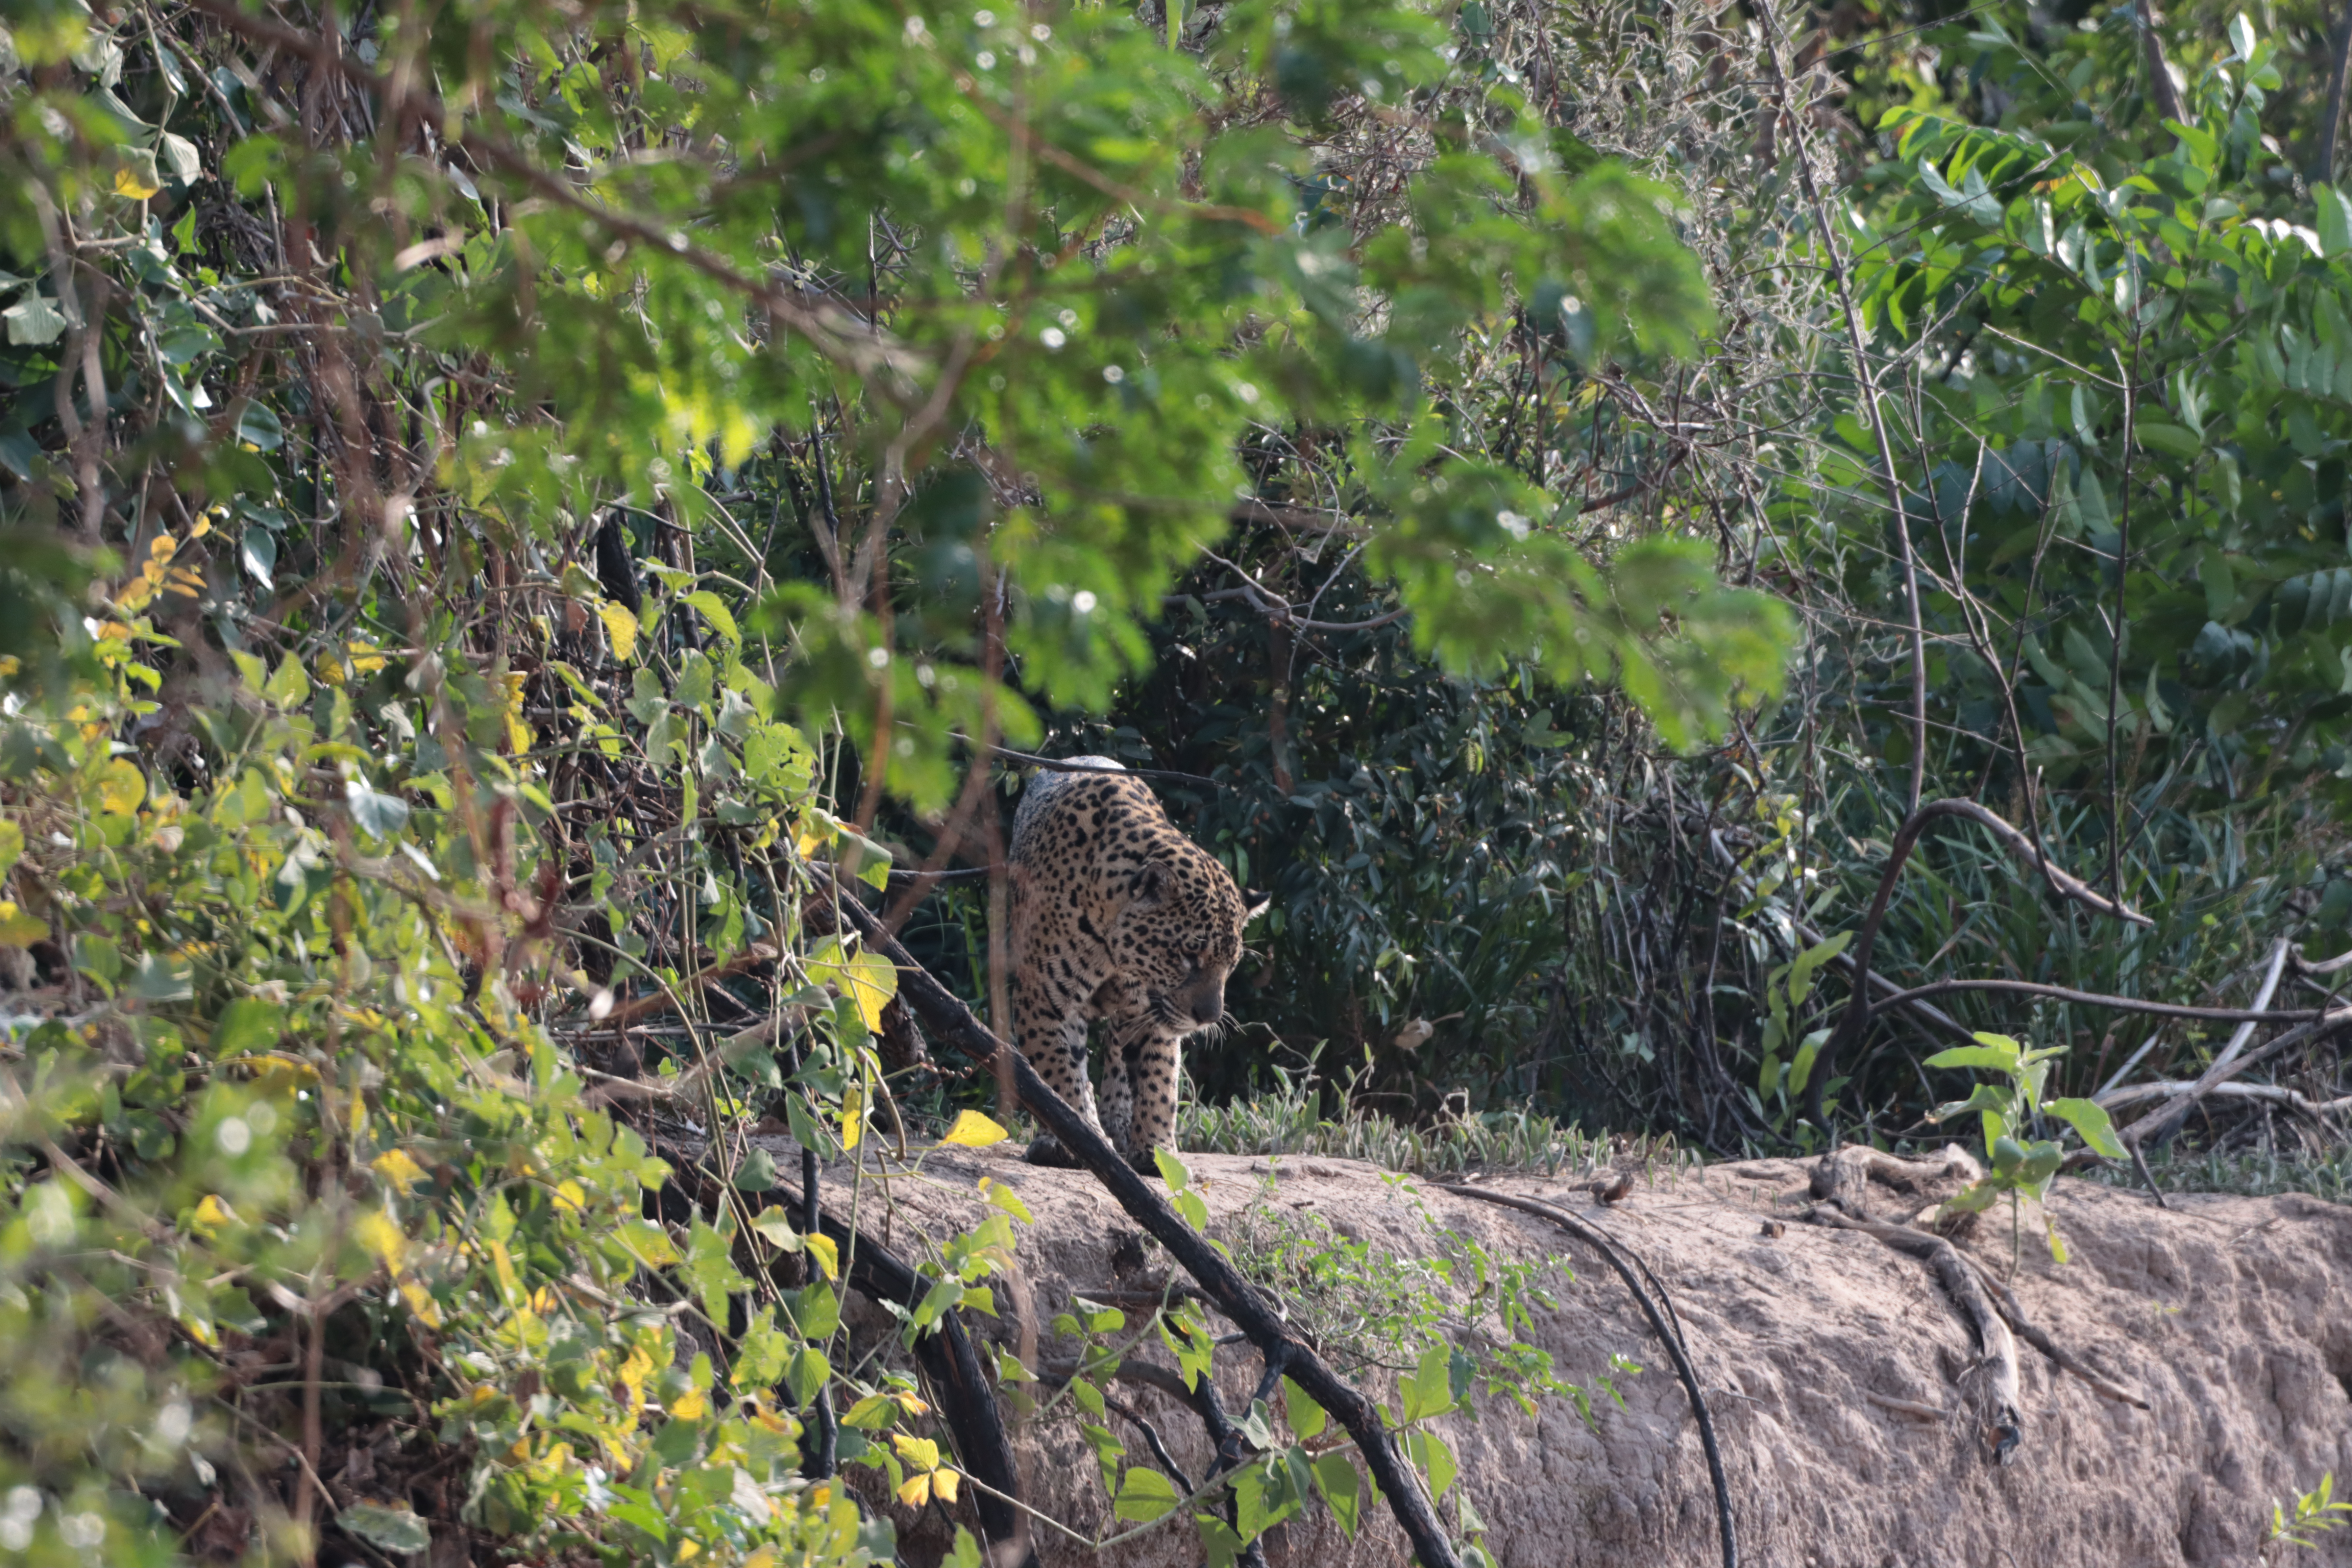
Jaguar: Jaju